Eternal Legend

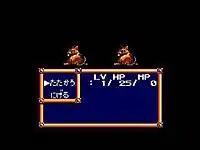
In-game screenshot

The player controls a boy who must save the world from the evil monsters and villains that roam the land outside of the villages as well as explore numerous dungeons. The game is considered to be an action-RPG similar in style to titles such as "Legend of Zelda" and "Secret of Mana". According to the game’s story, the super-nation Millennium which had conquered the world before searches for the secret which had disappeared in one night. Up to three characters travel together in the player's party, the members of which are changed around depending on where in the story is being played.